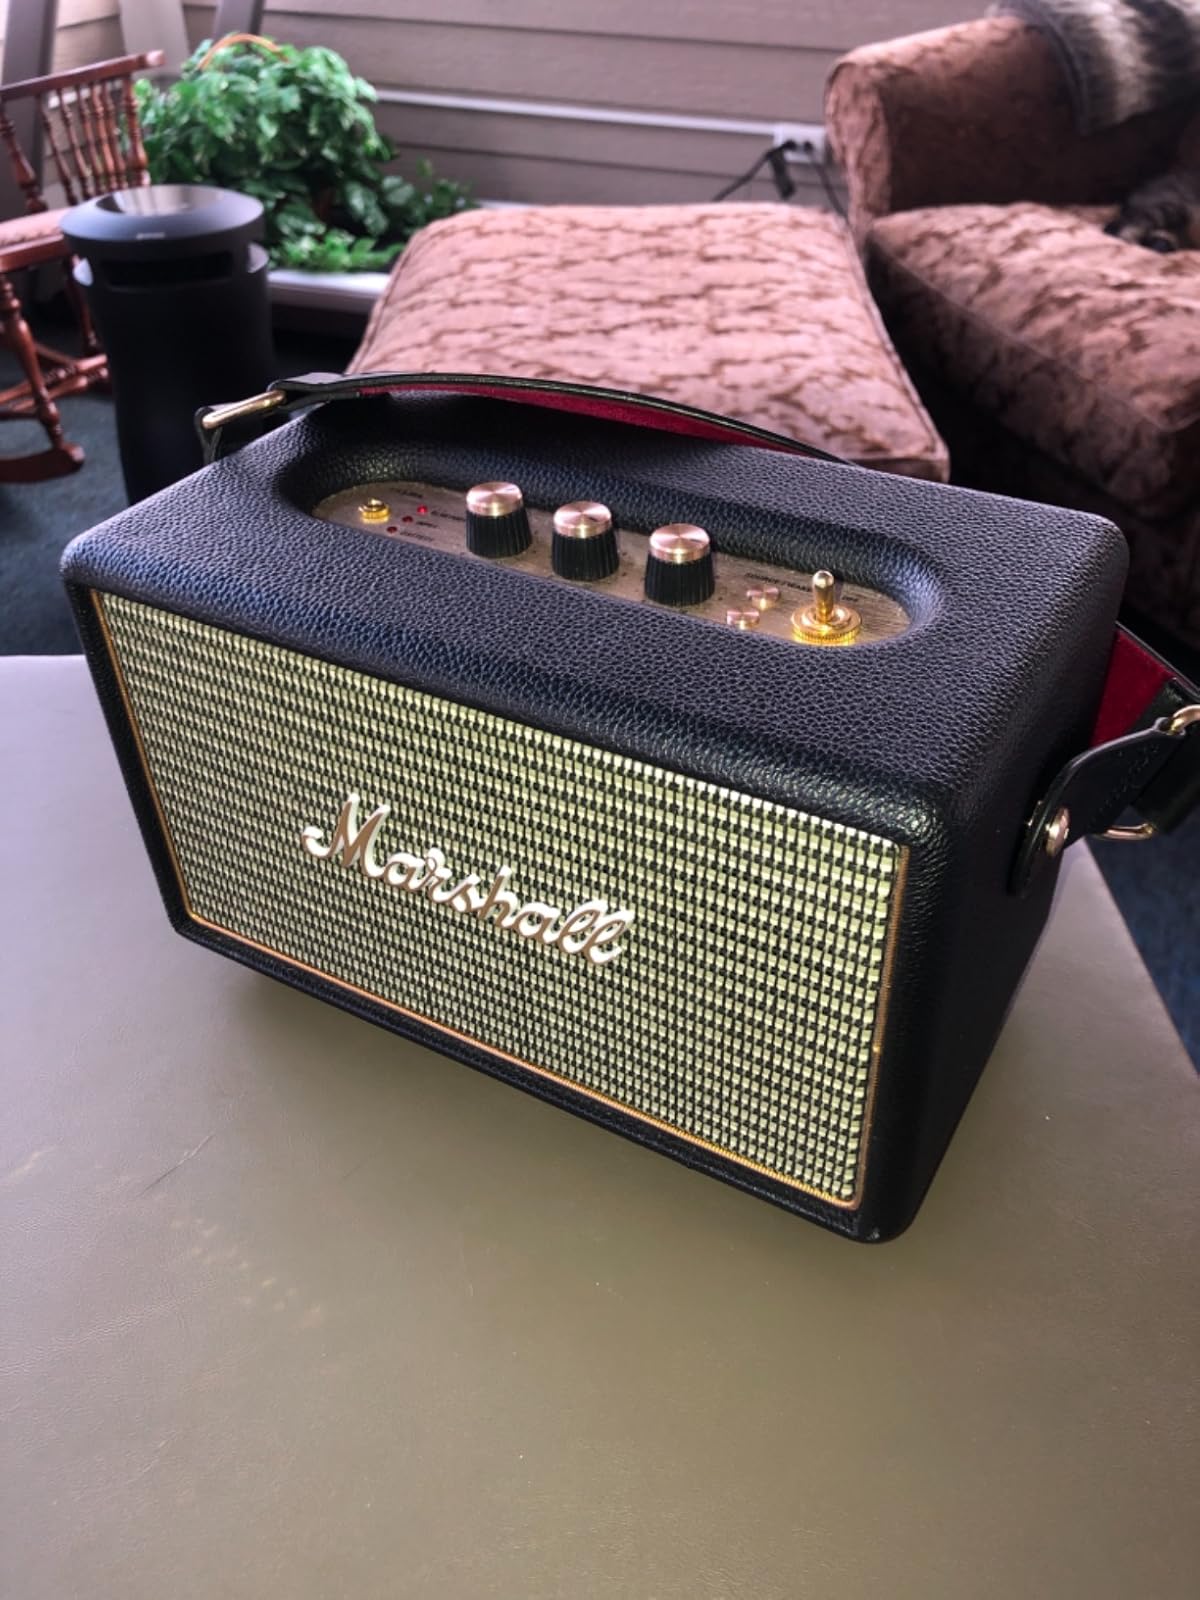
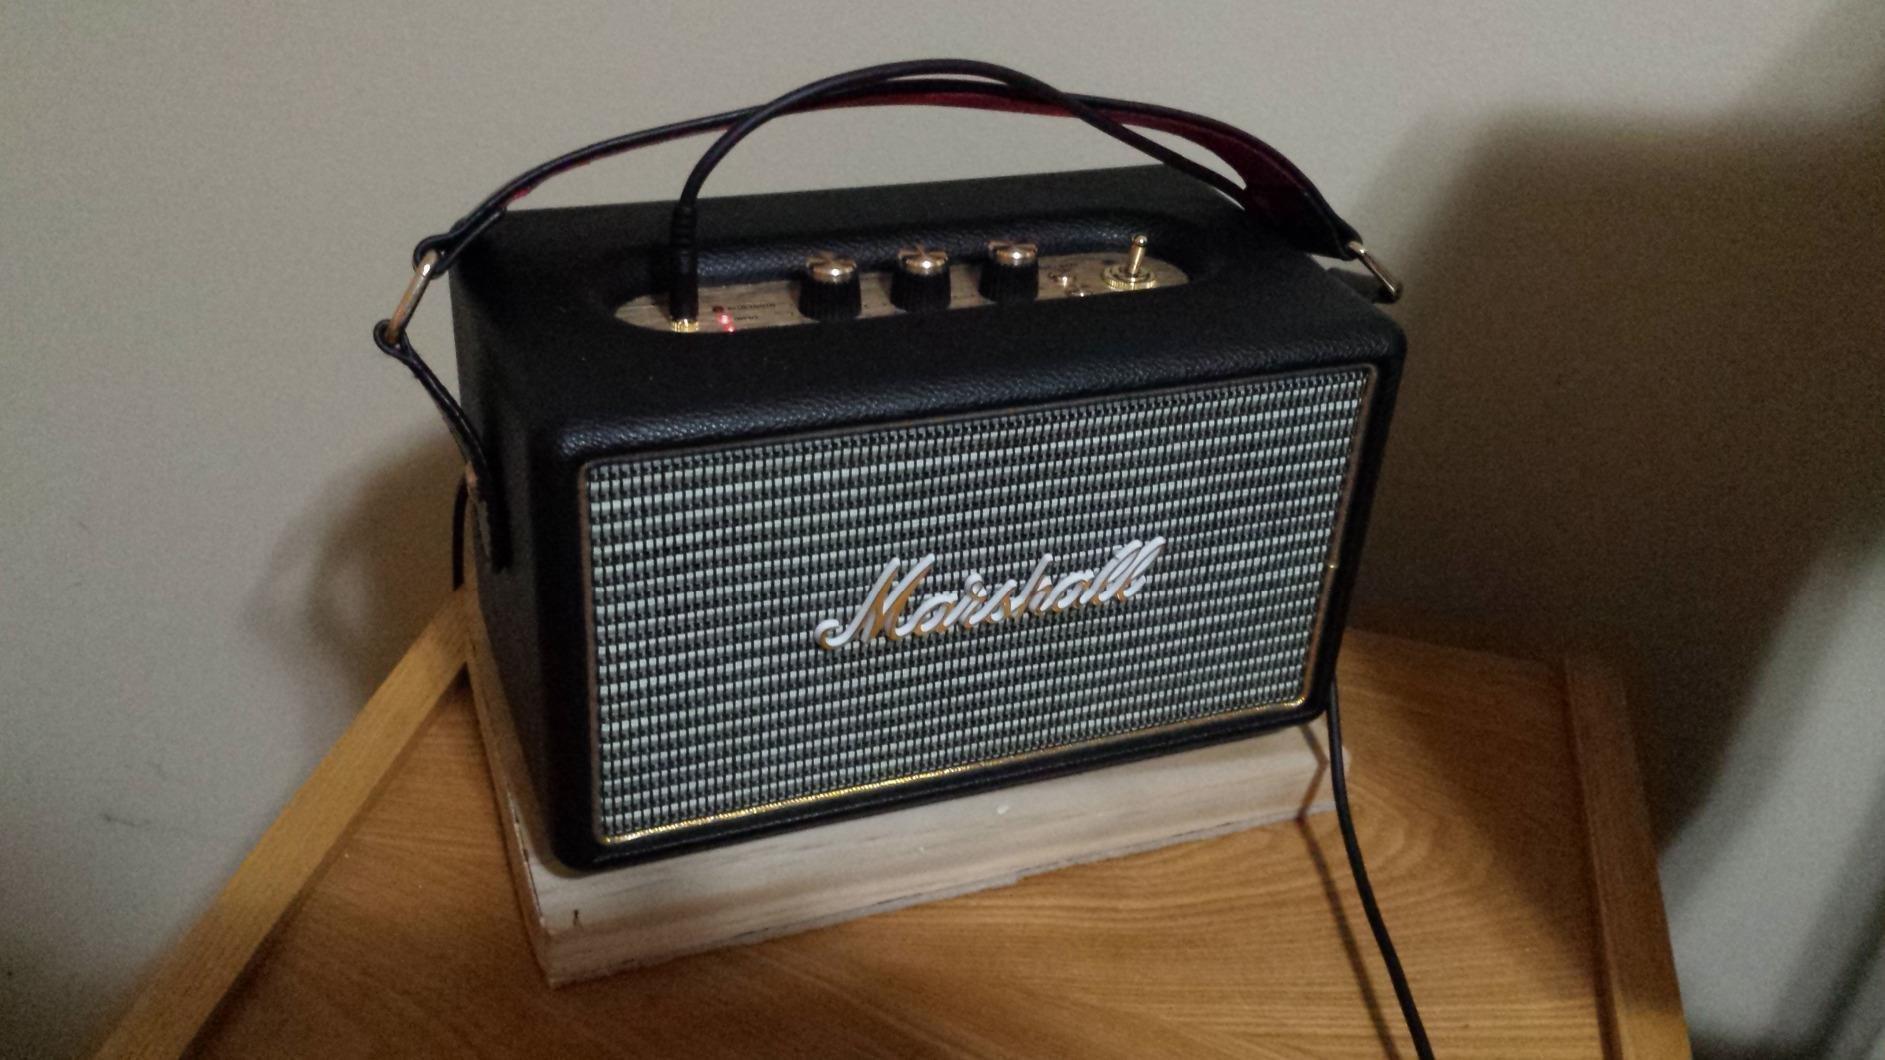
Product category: speaker
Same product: yes